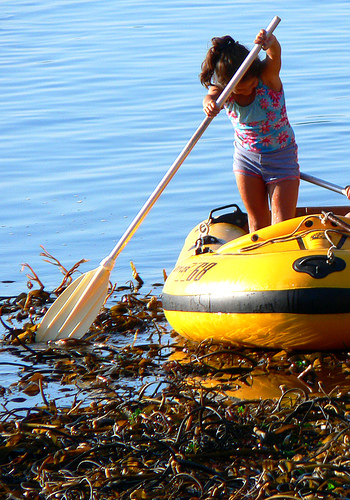
A woman stands on an inflatable yellow boat and oars through some plant debris.

A little girl paddling a yellow boat on a lake.

a little kid playing iwth an oar in a boat